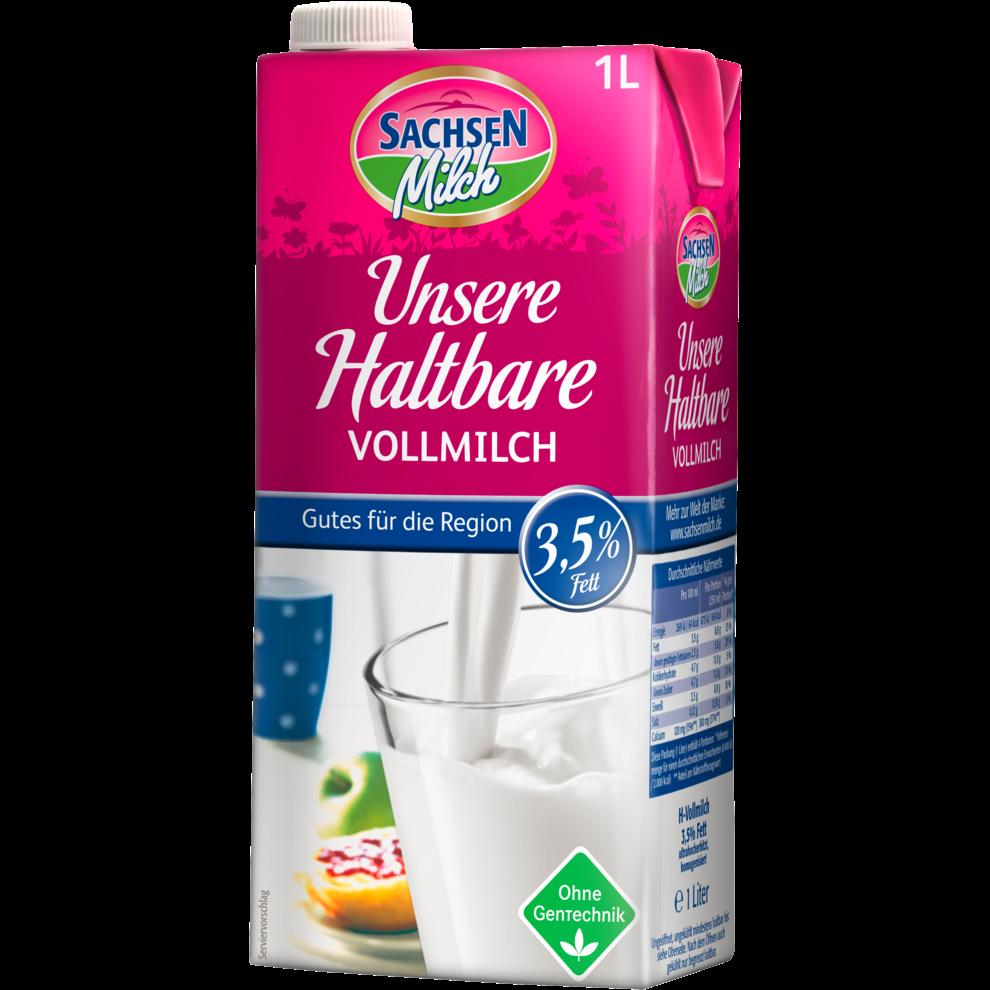
Label: cardboard